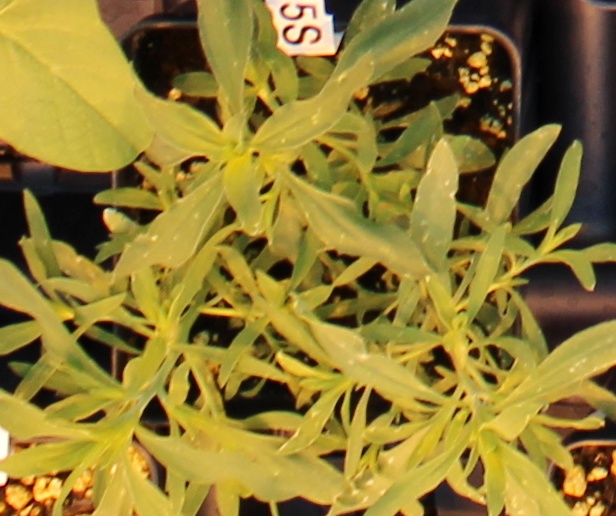
Label: Kochia